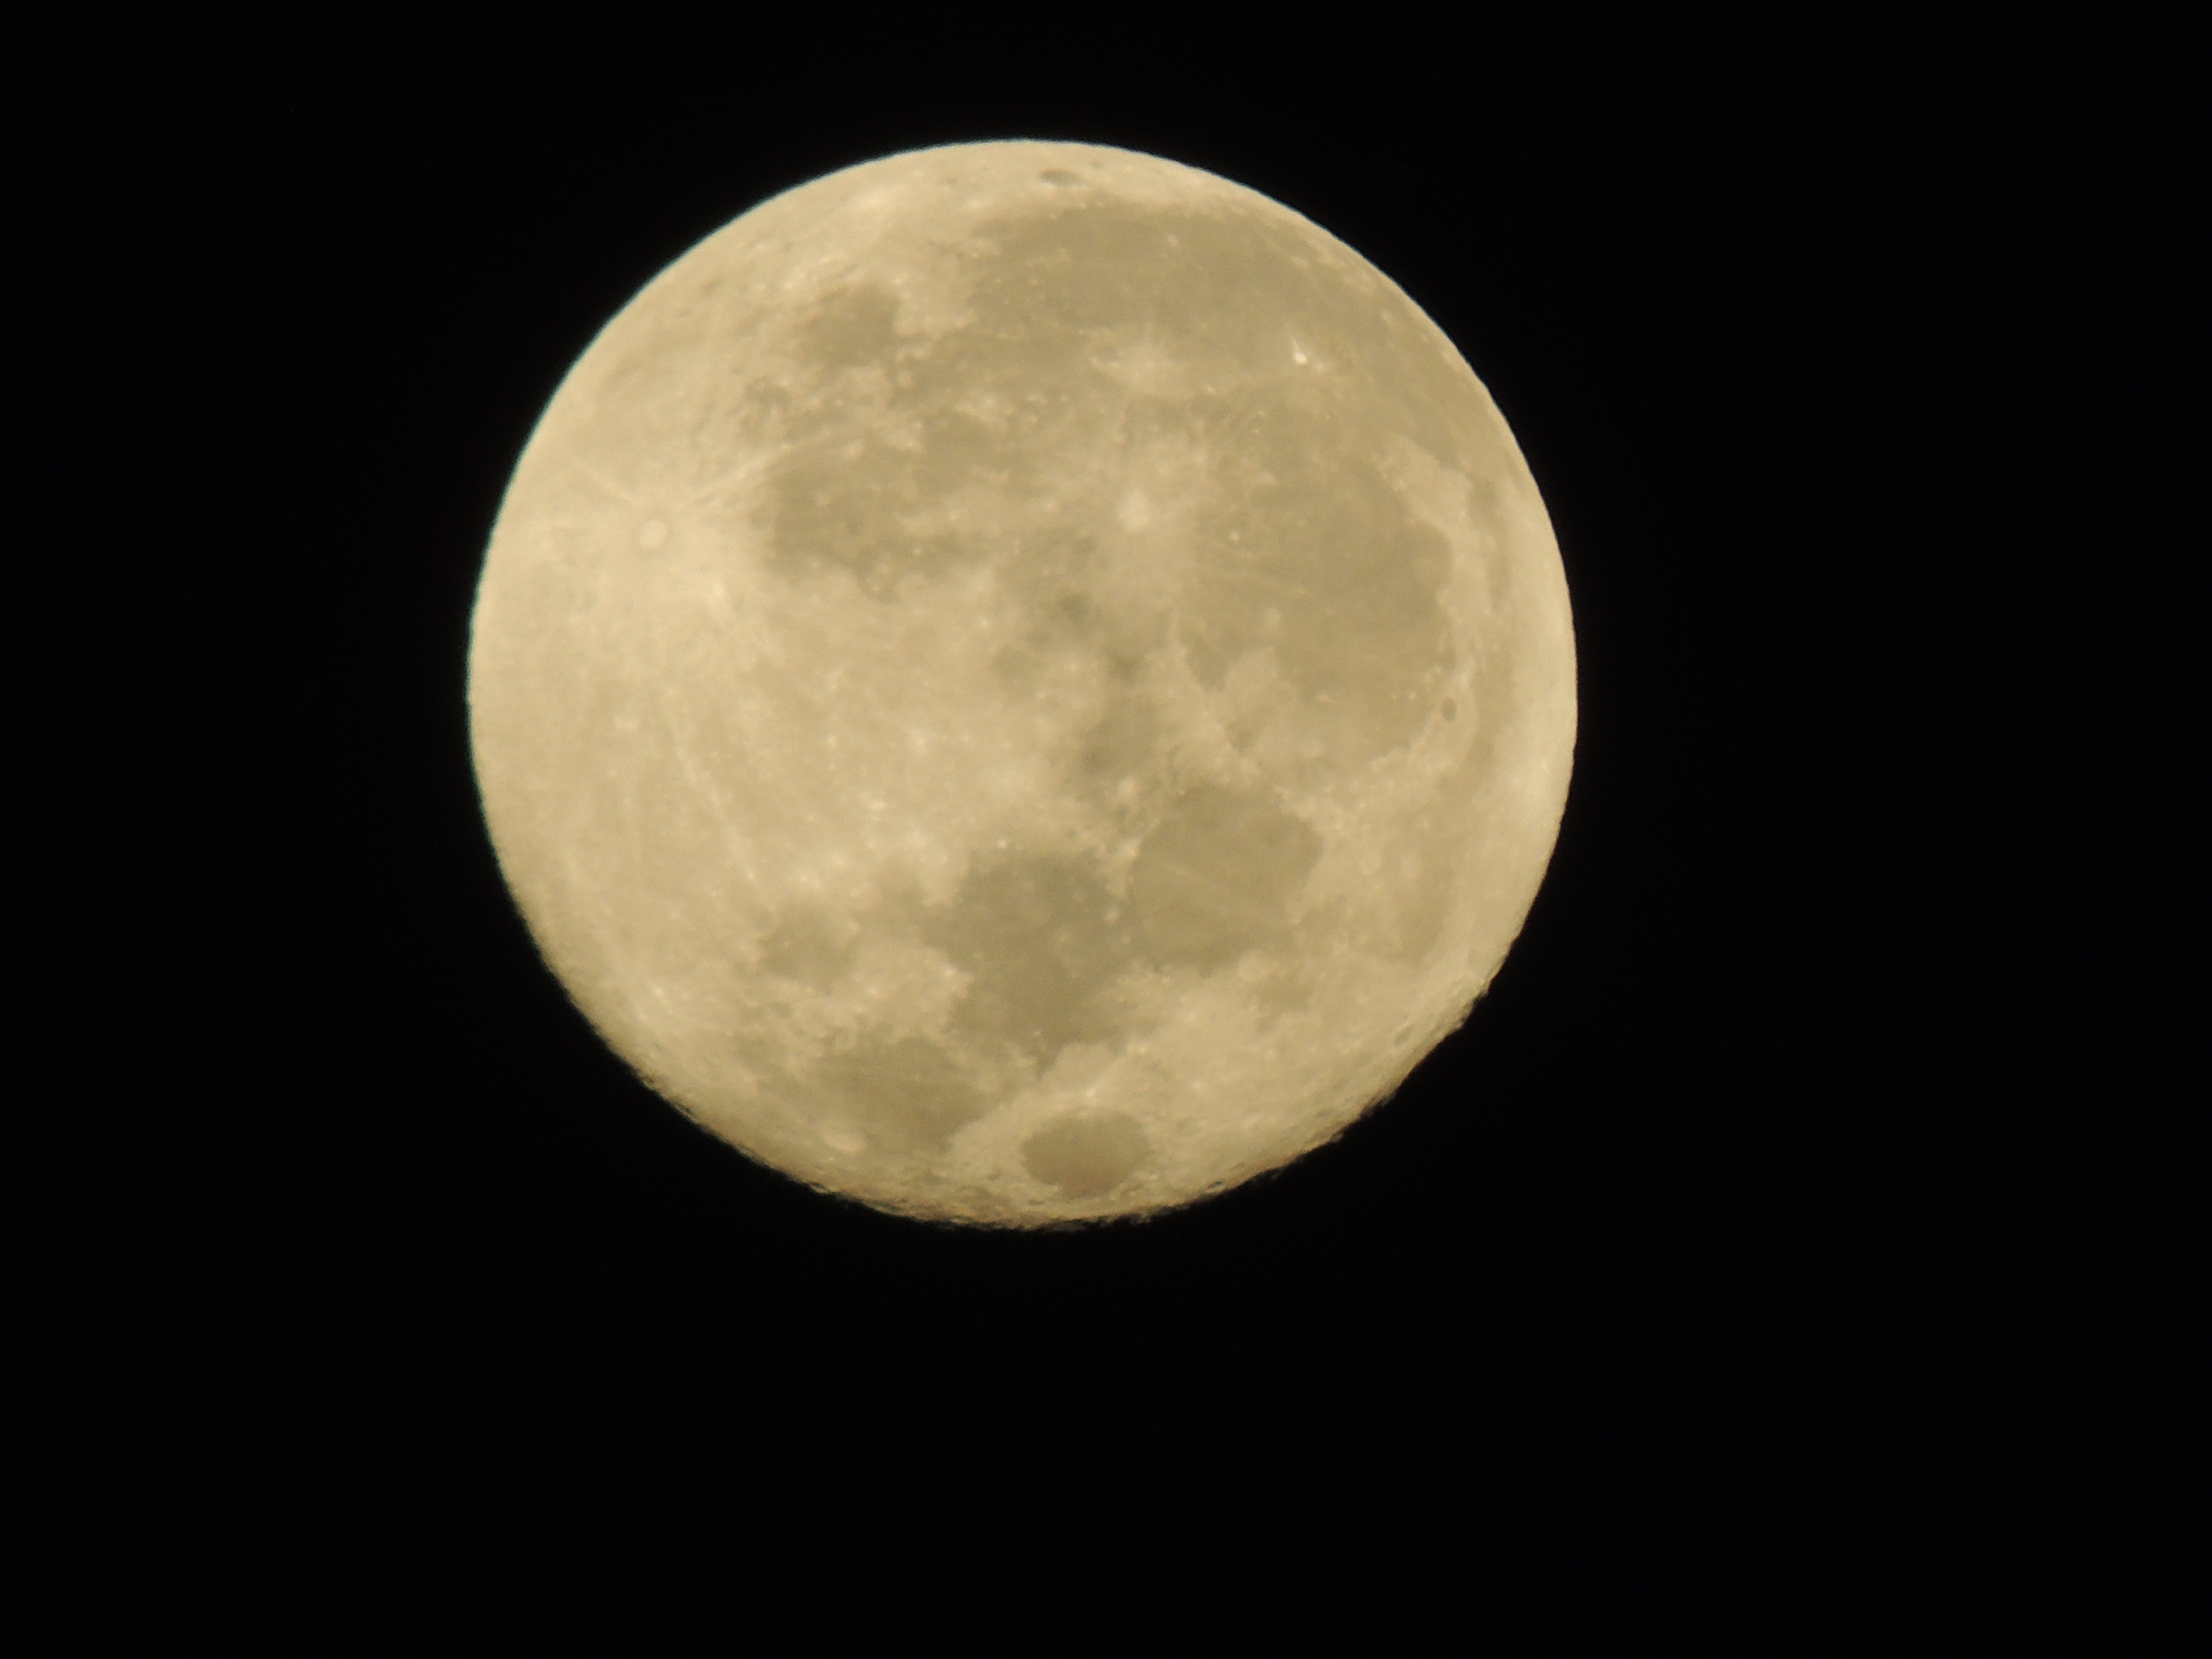
nature, light, atmosphere, space, blue, moon, full moon, circle, full, astronomy, luna, astronomical object, celestial event